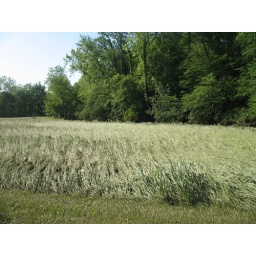
The grass was under water a few hours before this picture was taken.